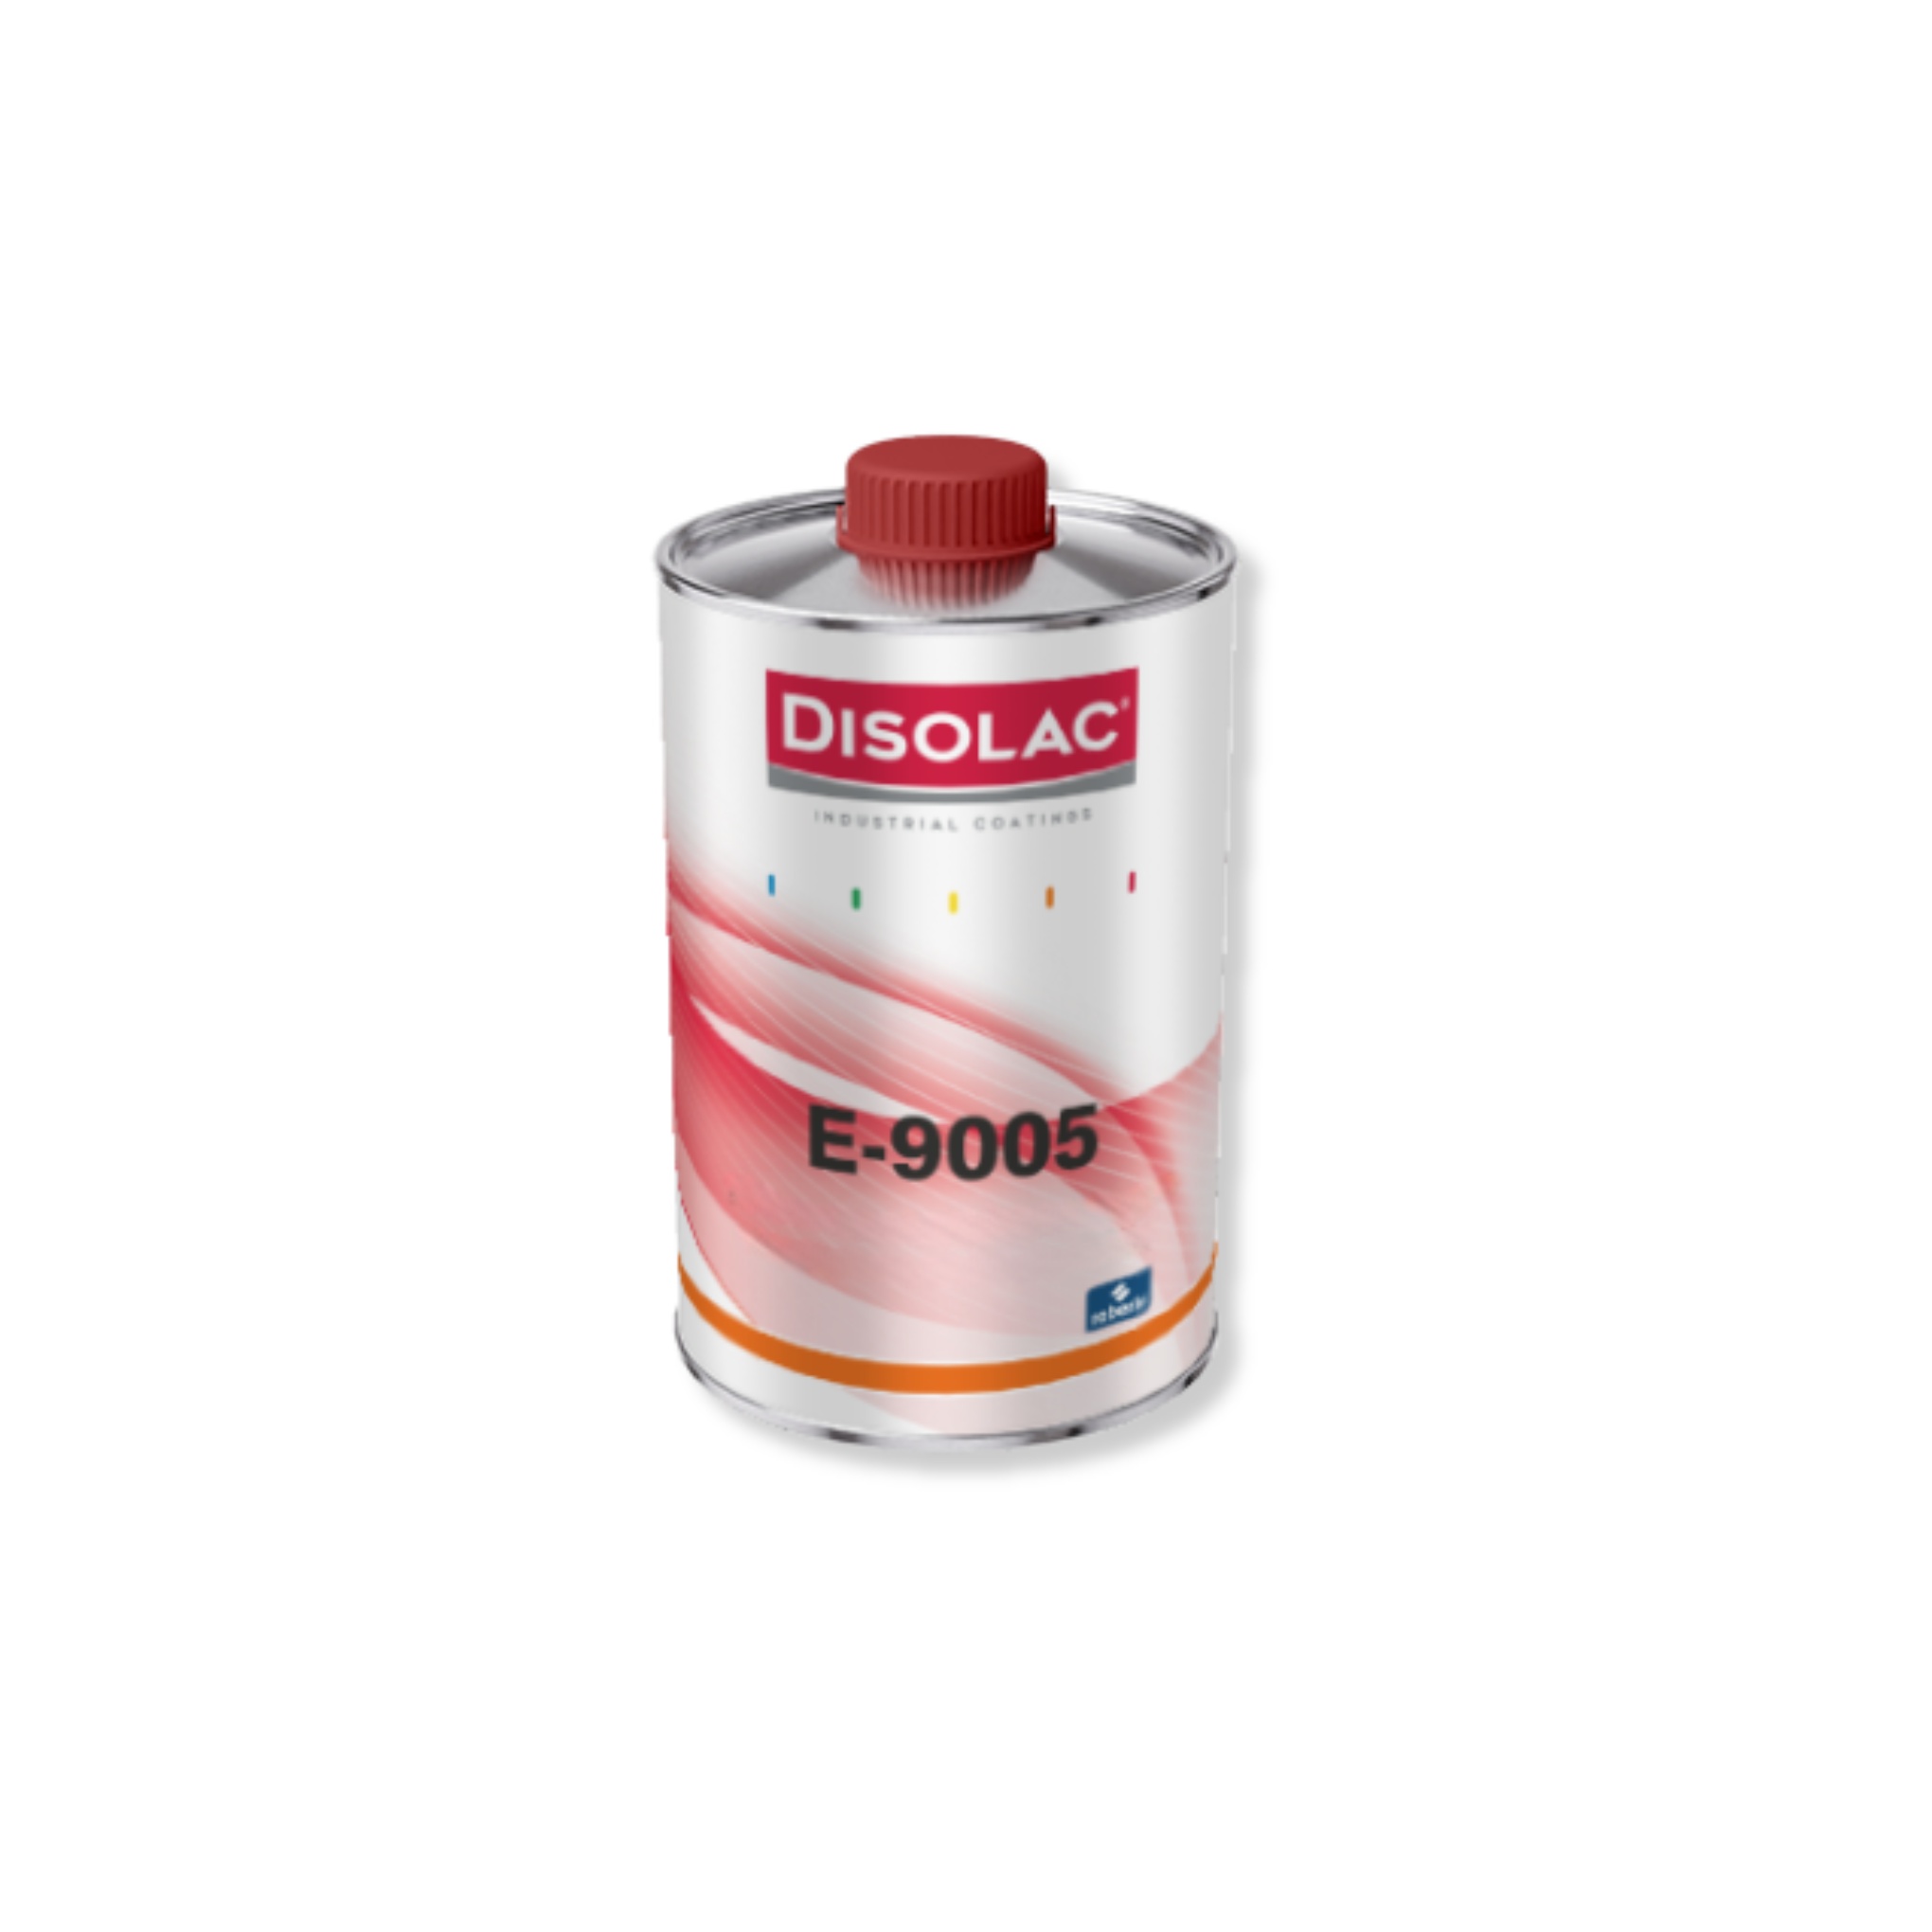
Disolac E-9003 Hardener Fast
Versatile HS hardeners tailored for optimal results in both industrial acrylic and 2K polyurethane coatings. Supplier part no: 66915 (1L) 66900 (5L) Please note this product is classified as DANGEROUS GOODS and may incur an additional fee from the courier.
Brand: Disolac
Category: Hardware > Building Consumables > Painting Consumables > Paint Binders